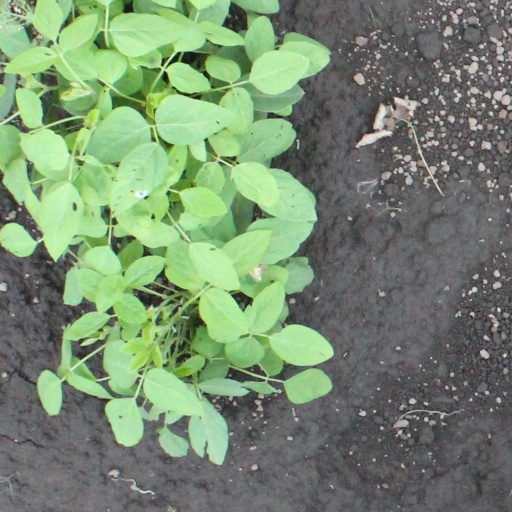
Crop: soybean